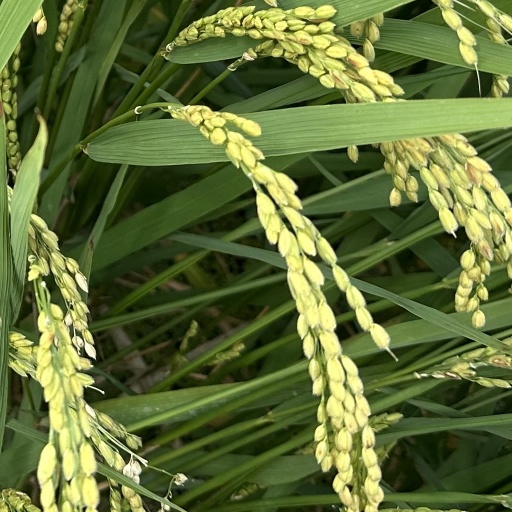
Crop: rice